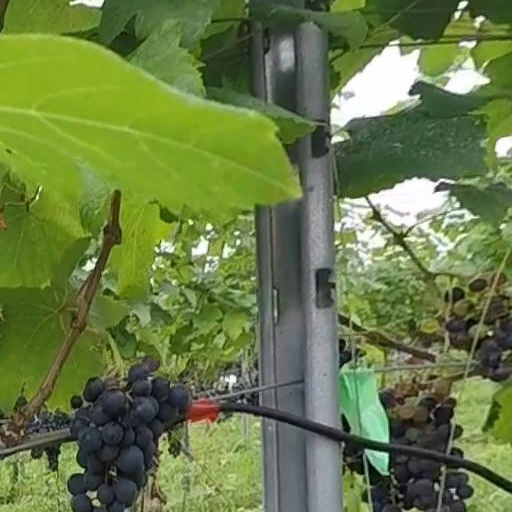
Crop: grape